2017–2018 Spanish constitutional crisis

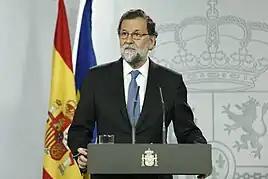
Crowd protesting in front of the Catalan Ministry for Economy and Finance (top); polling station on 1 October (middle left); President Carles Puigdemont presenting the Catalan declaration of independence (middle right); Prime Minister Mariano Rajoy announcing the enforcement of direct rule (bottom)

A constitutional crisis took place in Spain from 2017 to 2018 as the result of a political conflict between the Government of Spain and the Generalitat de Catalunya under the then-President Carles Puigdemont —the government of the autonomous community of Catalonia until 28 October 2017— over the issue of Catalan independence. It started after the law intending to allow the 2017 Catalan independence referendum was denounced by the Spanish government under Prime Minister Mariano Rajoy and subsequently suspended by the Constitutional Court until it ruled on the issue. Some international media outlets have described the events as "one of the worst political crises in modern Spanish history".